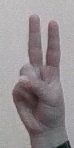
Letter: taa